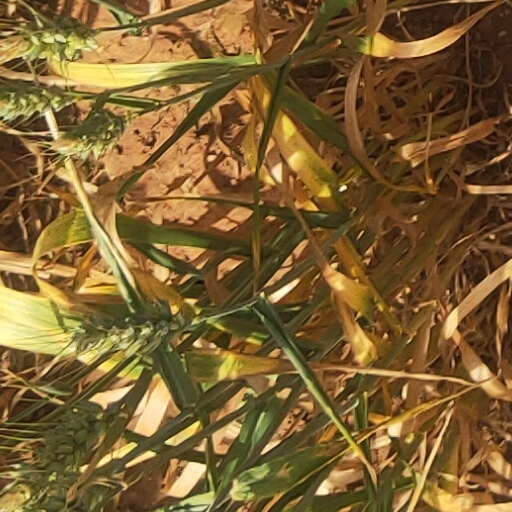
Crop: wheat